Cockshutt 30

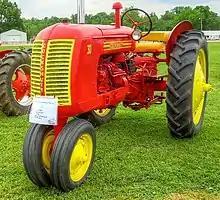
1954 Cockshutt 30

The Cockshutt 30 row-crop tractor was the first production tractor to be manufactured in Canada. The Cockshutt Plow Company had previously imported rebranded Oliver and Allis-Chalmers tractors from the United States. The Model 30 marked Cockshutt's emergence as a full-line agricultural manufacturer. The tractors were built in Cockshutt's Brantford, Ontario plant. The Model 30 was noted for its introduction of a live power take-off (PTO), the first such accessory that could be operated whether the tractor was moving or stationary. Through the model's production span it was itself resold in the United States as the CO-OP E3 and the Gambles Farmcrest 30.